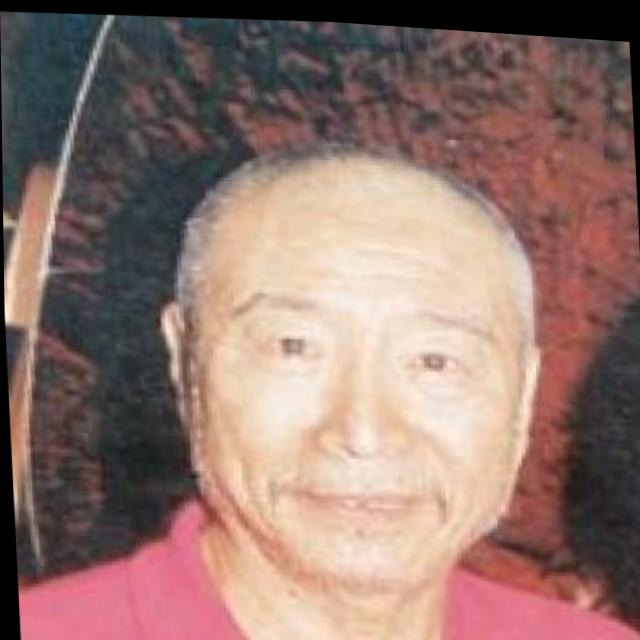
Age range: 65+